Lester B. Pearson

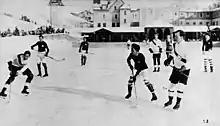
Ice hockey in Europe; Oxford University vs. Switzerland, 1922. Future Canadian prime minister Lester Pearson is at right front. His nickname from the Swiss was "Herr Zig-Zag".

After the war, he returned to school, receiving his Bachelor of Arts degree (BA) from the University of Toronto in 1919. He was able to complete his degree after one more term, under a ruling in force at the time, since he had served in the military during the war. He and his brother Duke then spent a year working in Hamilton, Ontario, and in Chicago, in the meat-packing industry at Armour and Company (whose president at the time, Frank Edson White, was his uncle through marriage to Lillian Sophia Pearson White), which he did not enjoy.